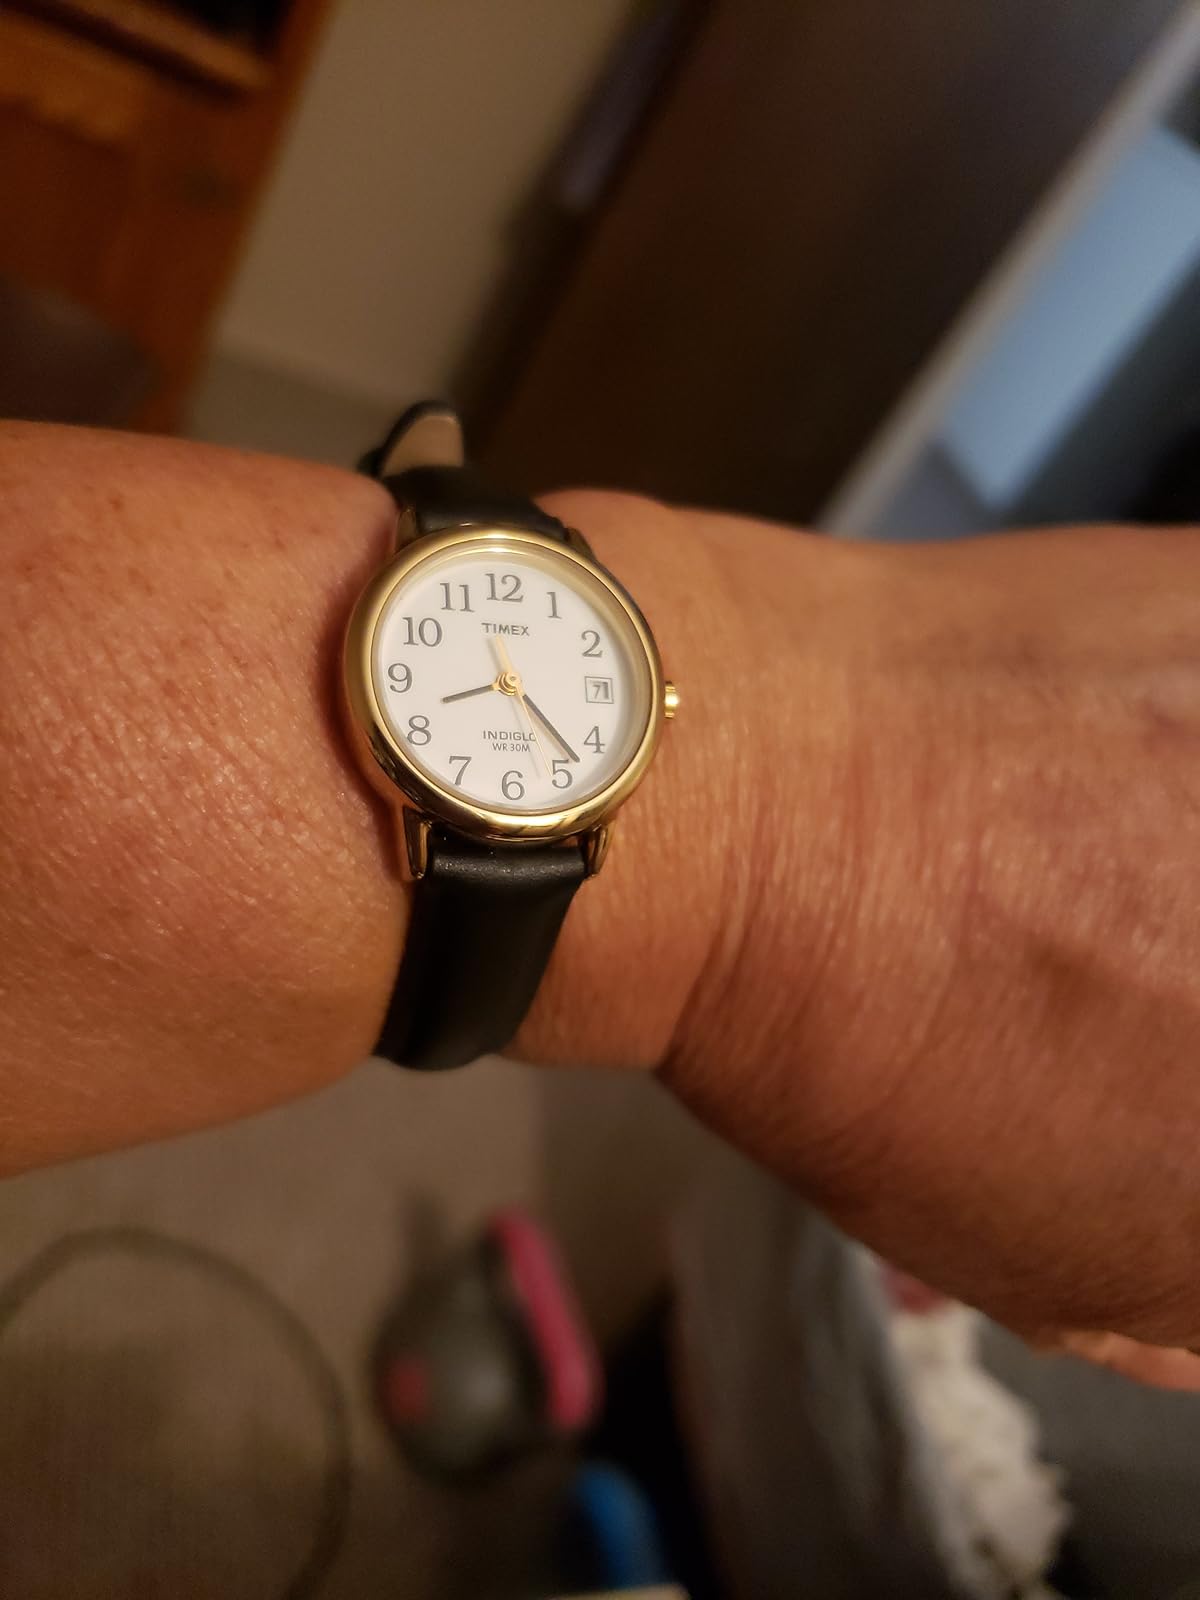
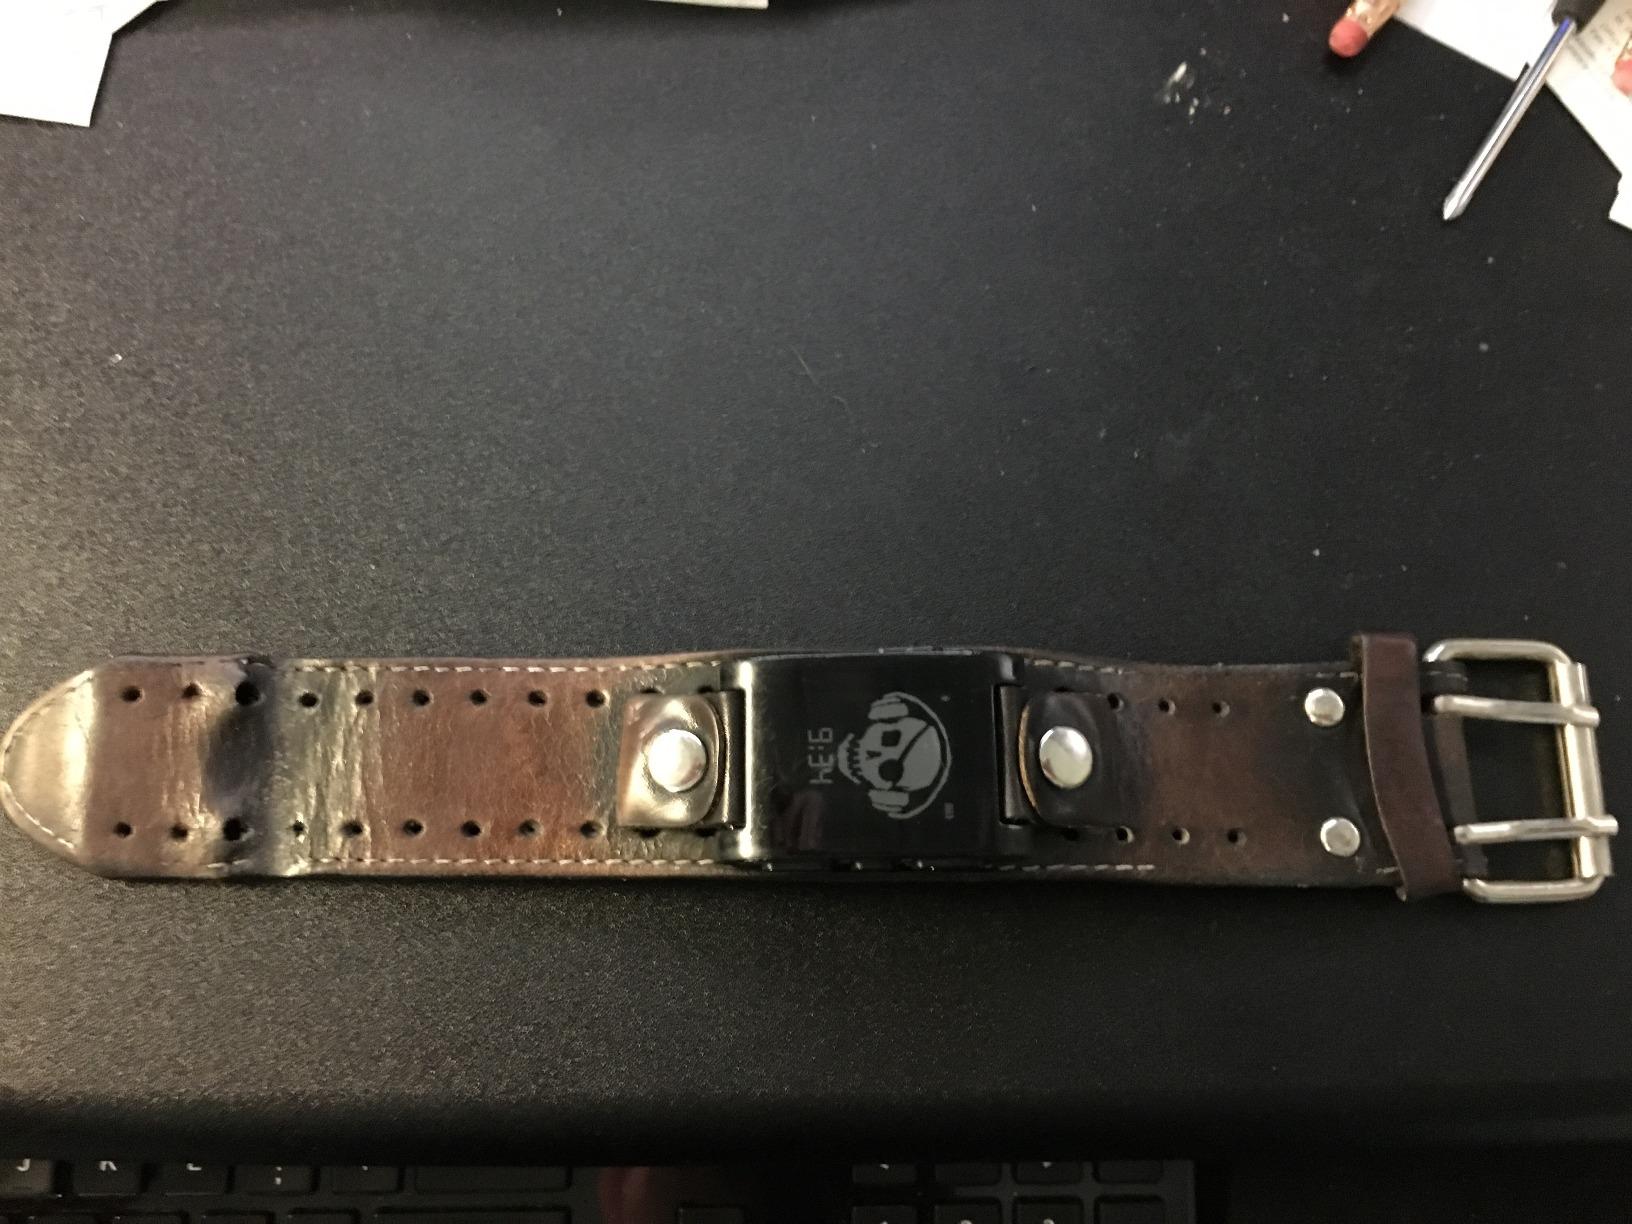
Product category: accessories_watch
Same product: no